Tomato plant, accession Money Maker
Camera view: horizontal (90 deg, fisheye); turntable rotation: 120 degrees
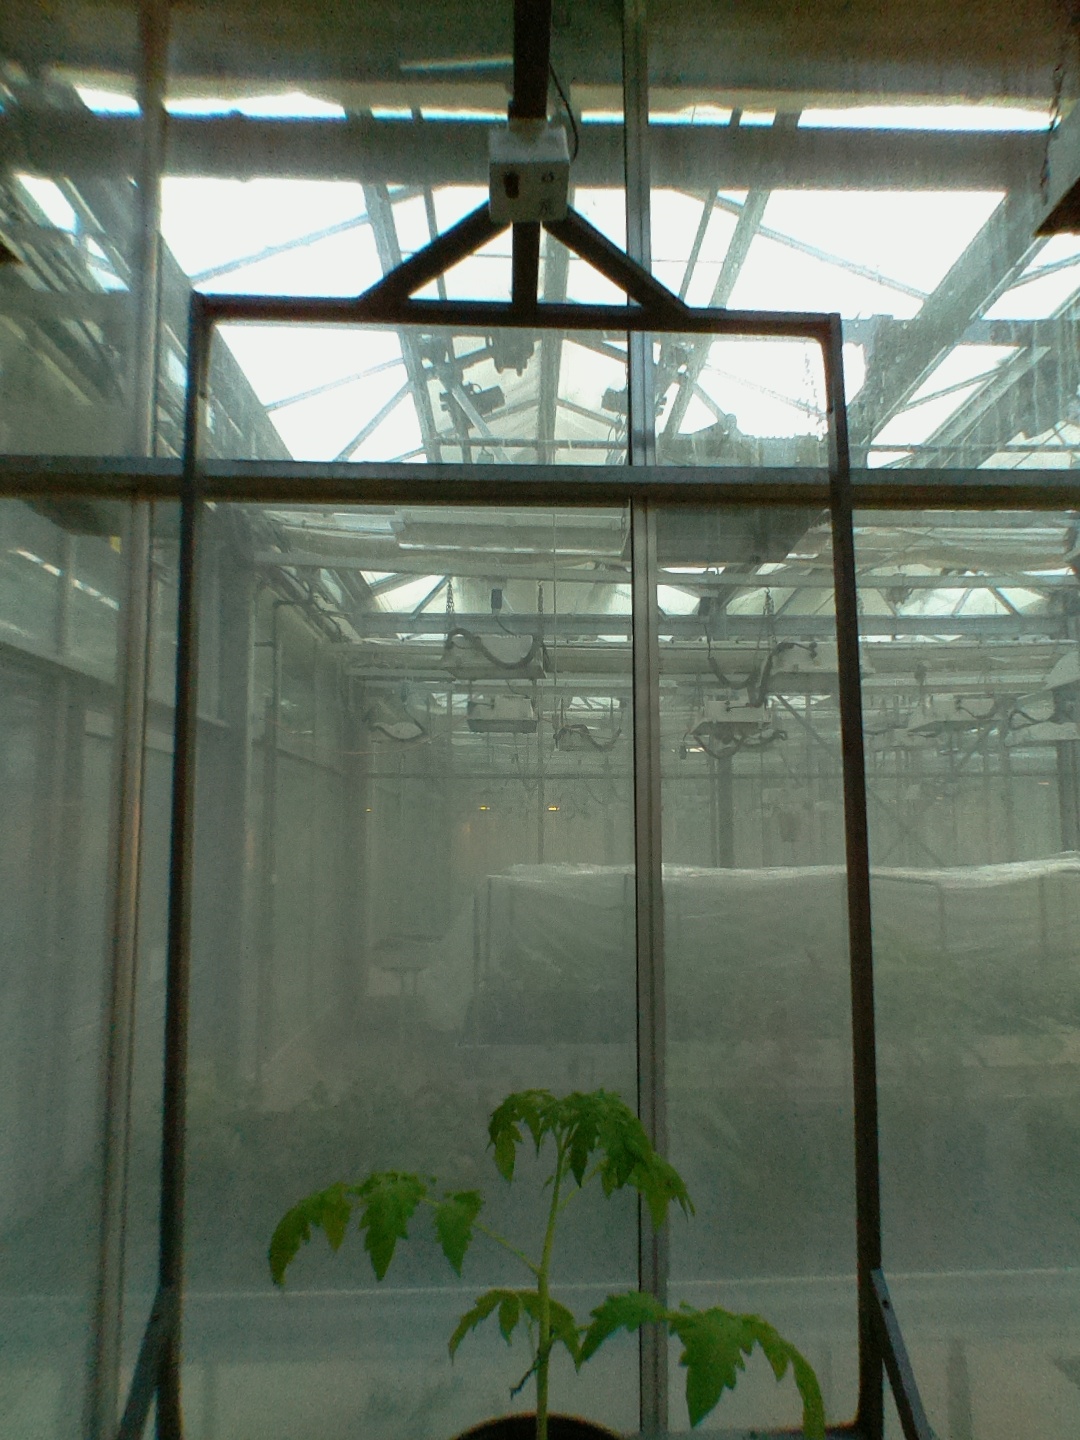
BBCH growth stage 13: 6 of true leaves visible